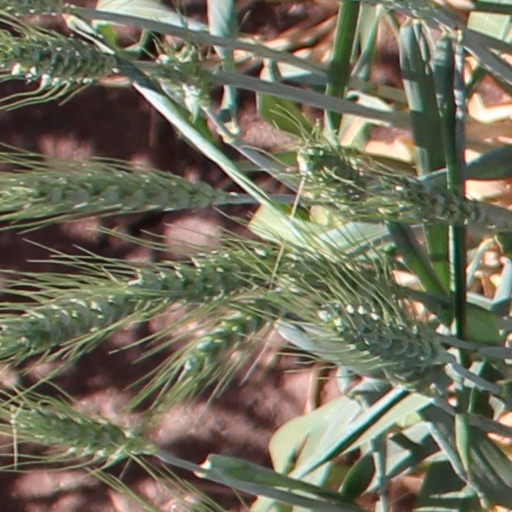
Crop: wheat